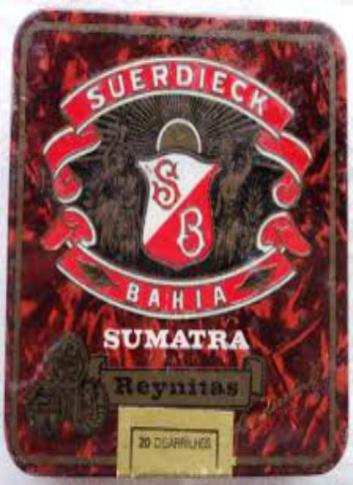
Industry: Food